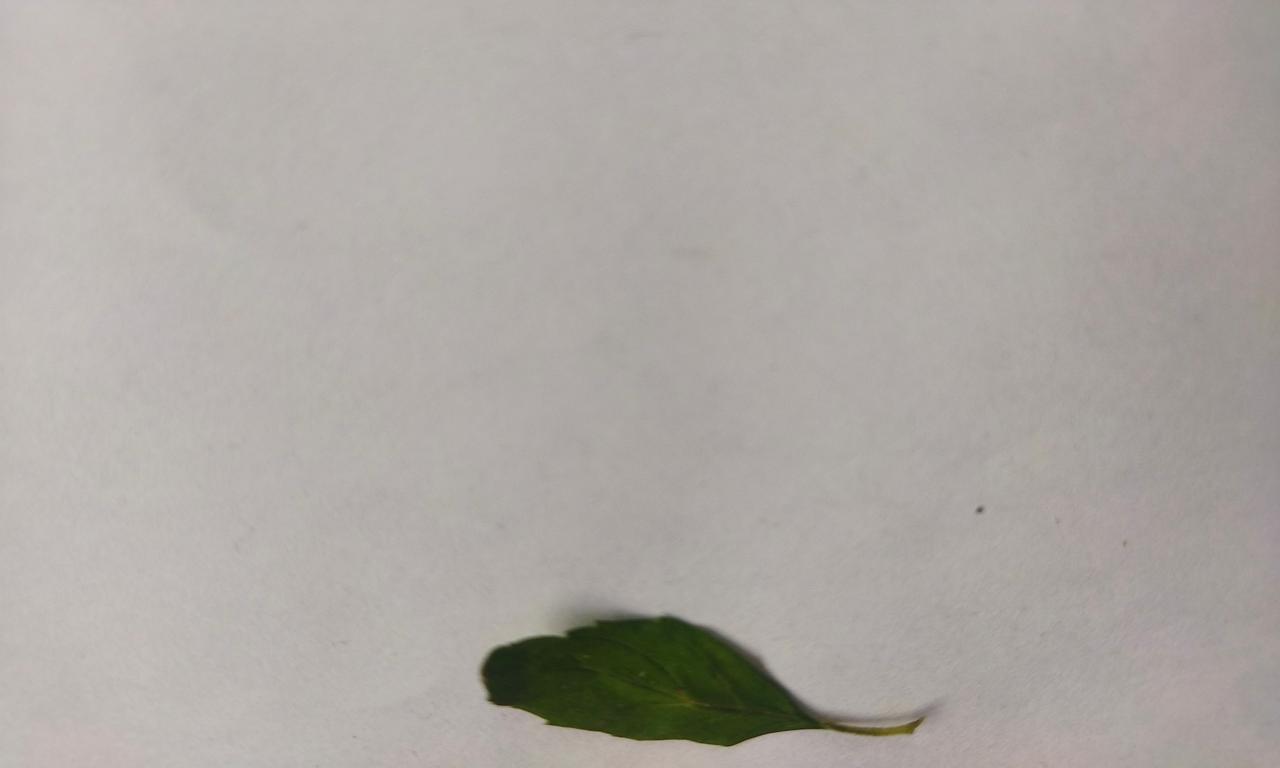
Label: Fresh